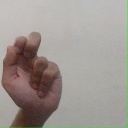
अक्षर: ढ